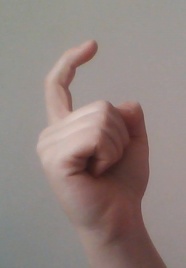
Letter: ra